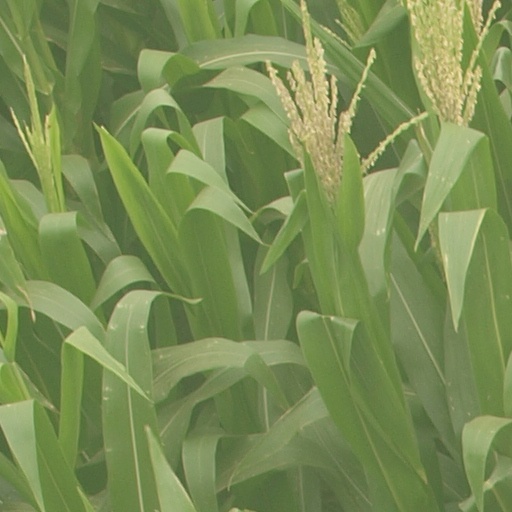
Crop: maize; corn